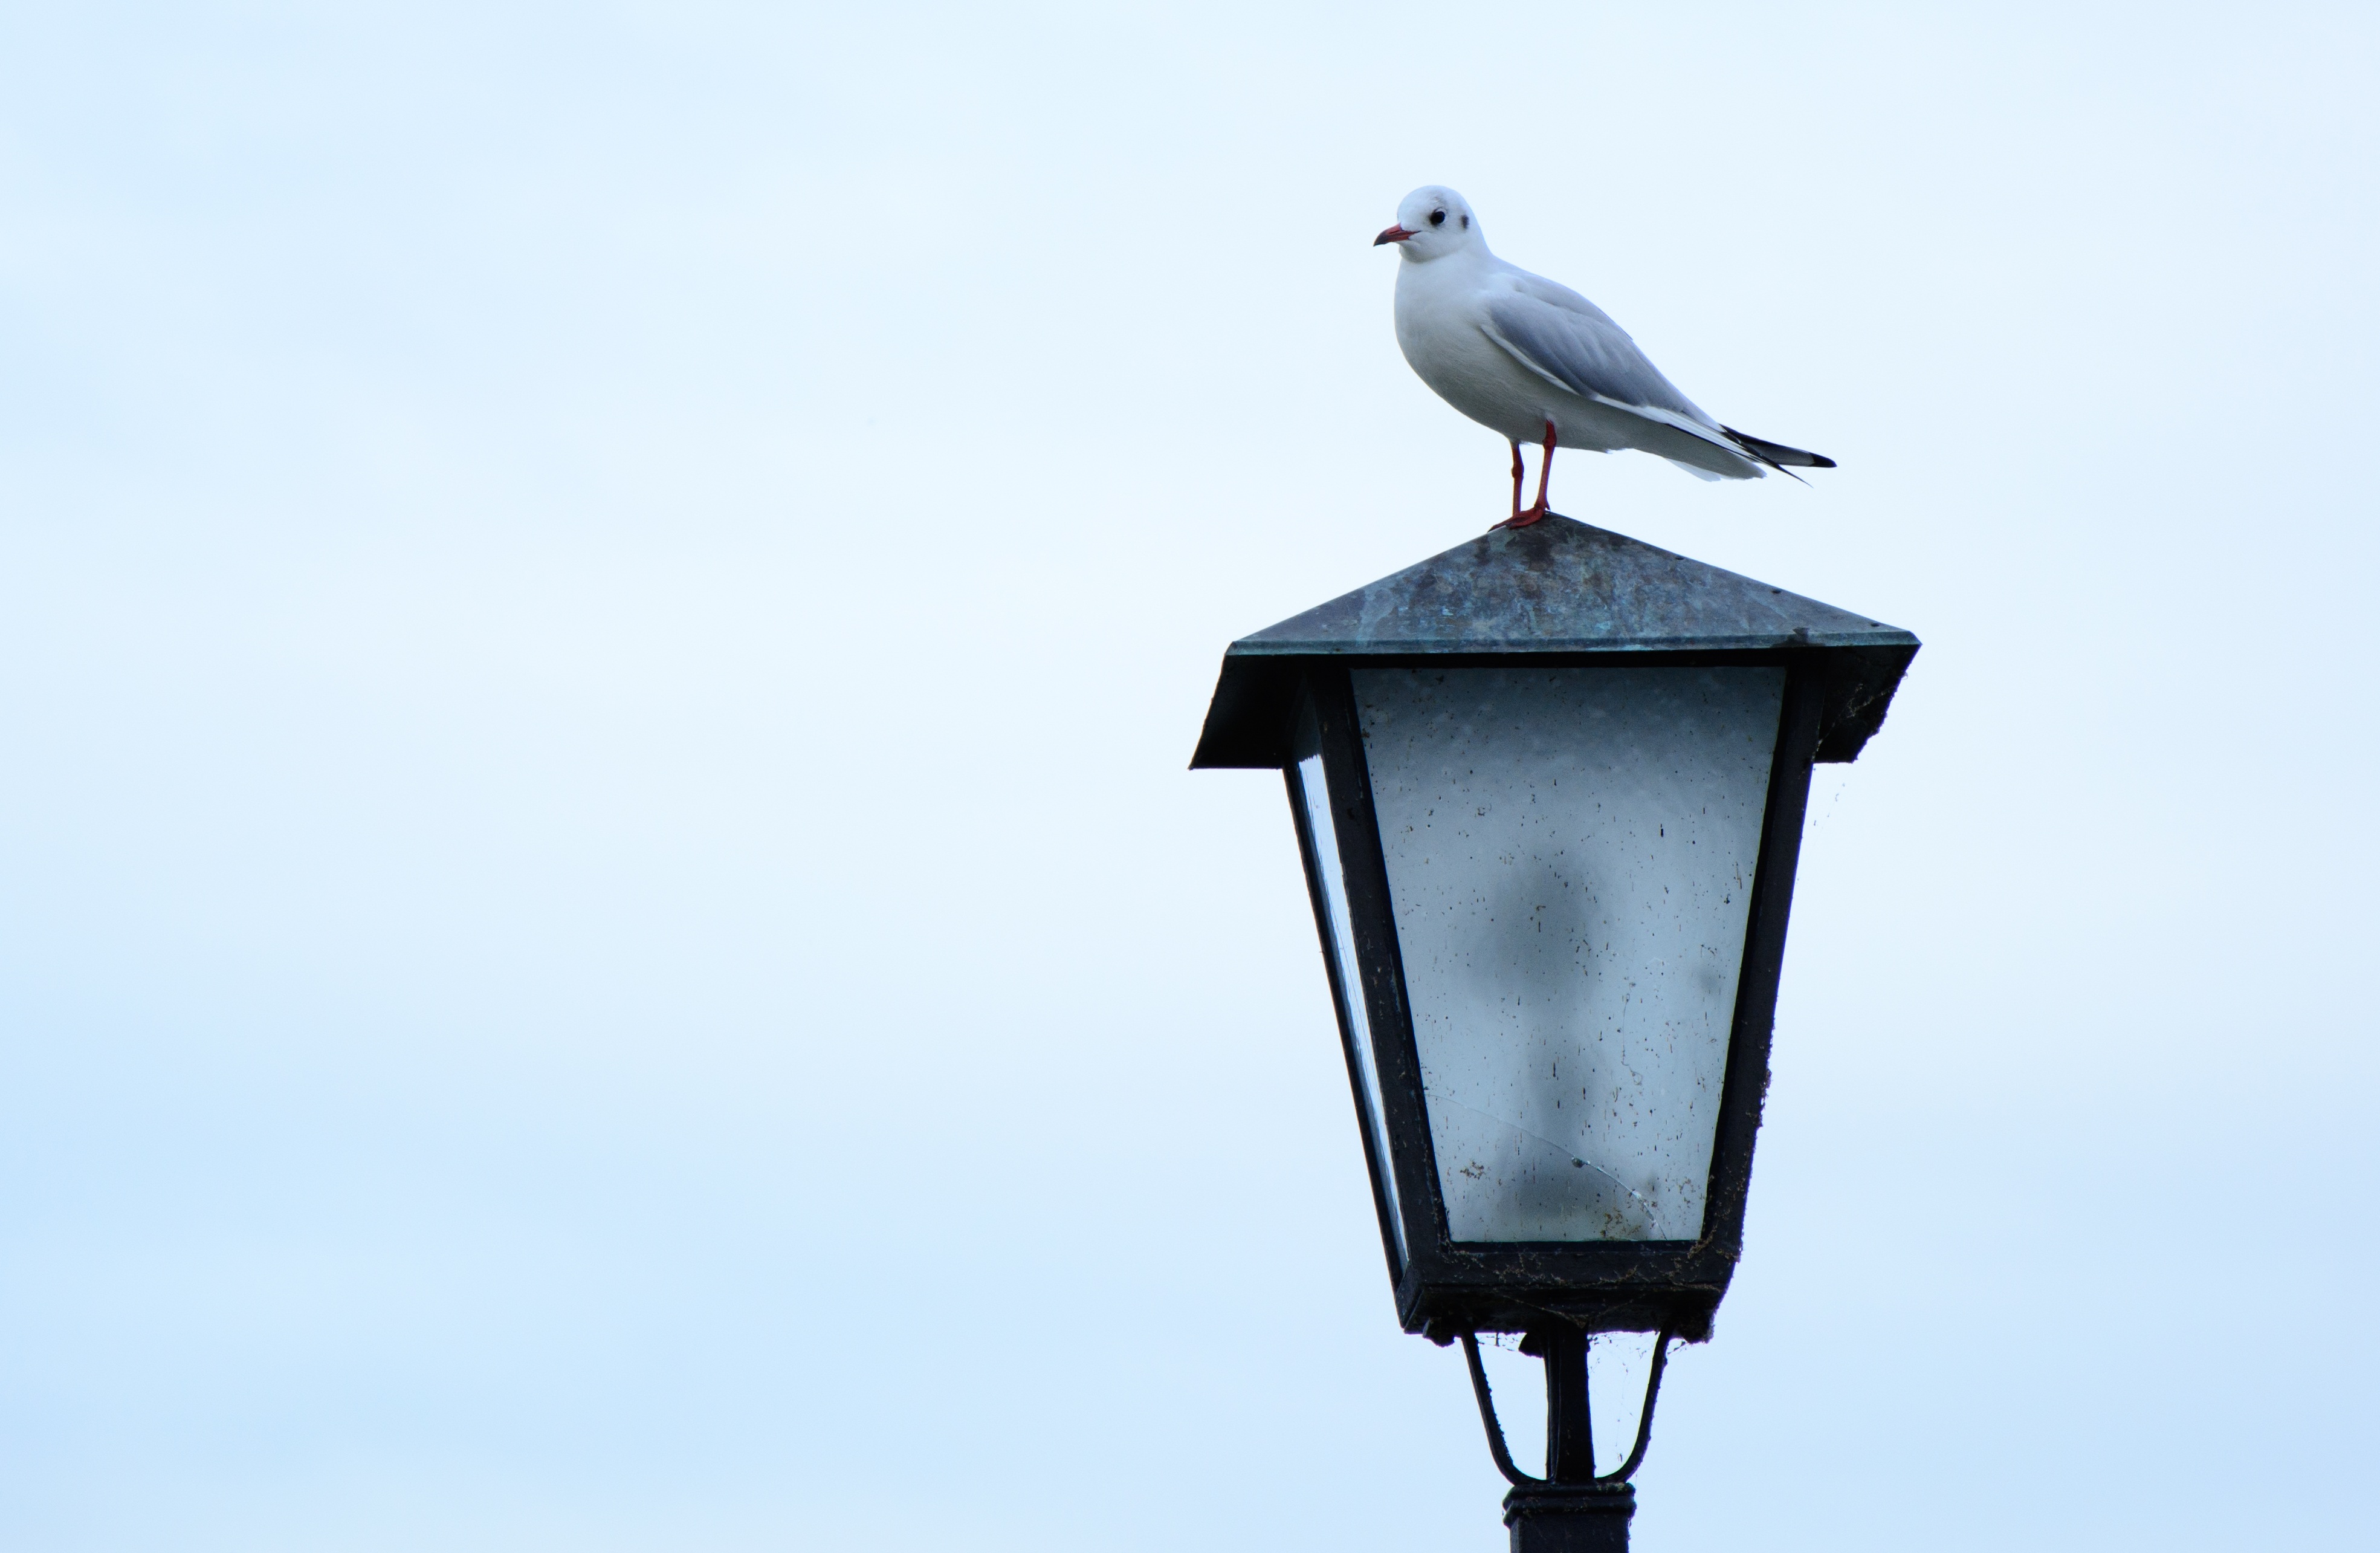
bird, sky, seagull, lantern, blue, rest, street light, lighting, sit, vertebrate, light fixture, water bird, perching bird